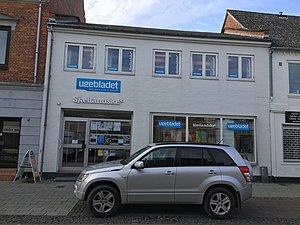
Sjællandske Medier / Historie / Aktiver i 2008
Sjællandske Medier i Vordingborg, 2019.
Sjællandske Medier i Vordingborg
Sjællandske Medier er en dansk mediekoncern med hovedsæde i Ringsted. Koncernen har redaktioner og afdelinger i 24 byer med Hillerød, Roskilde, Greve, Køge, Ringsted, Slagelse, Næstved, Holbæk, Kalundborg og Vordingborg som hovedbyer.